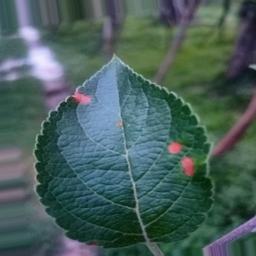
Label: Alternaria